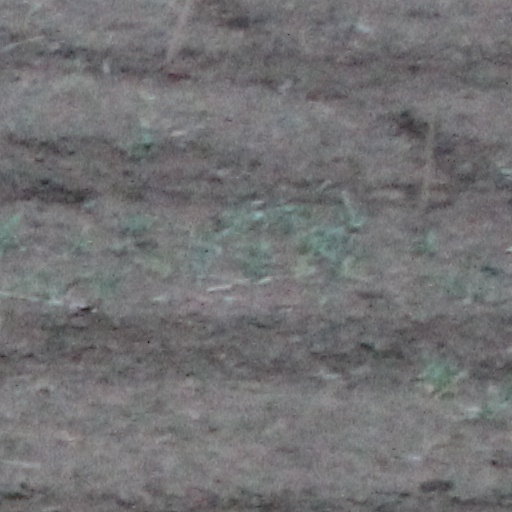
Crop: wheat